German Wine Queen

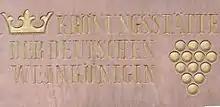
Inscription on Neustadt festival hall ("Saalbau"): "Coronation site of the German Wine Queen"

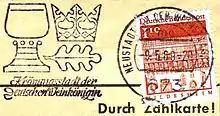
Postal frank for Neustadt an der Weinstraße: "Coronation town of the German Wine Queen"

The German Wine Queen competition is arranged by the German Wine Institute (DWI) whose head office is in Bodenheim. It is traditionally held in the "Saalbau" festival hall in Neustadt on the occasion of the German Wine Harvest Festival on the Friday of the second festival week in October. However, the venue can be changed on important occasions. In addition to Neustadt an der Weinstraße, other venues have been: